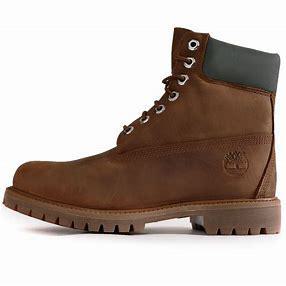
Brand: Timberland
Model: 6 Inch